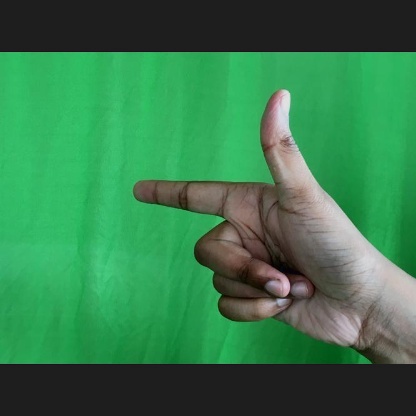
Mudra: Chandrakala